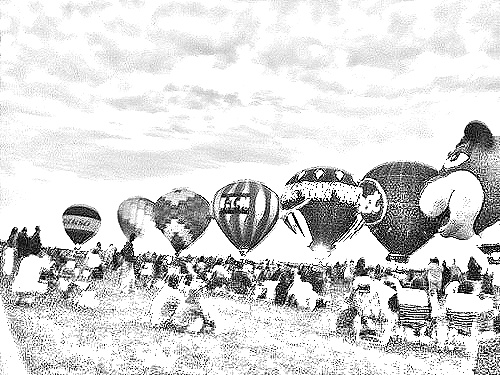
Portrait style: Sketch Portrait